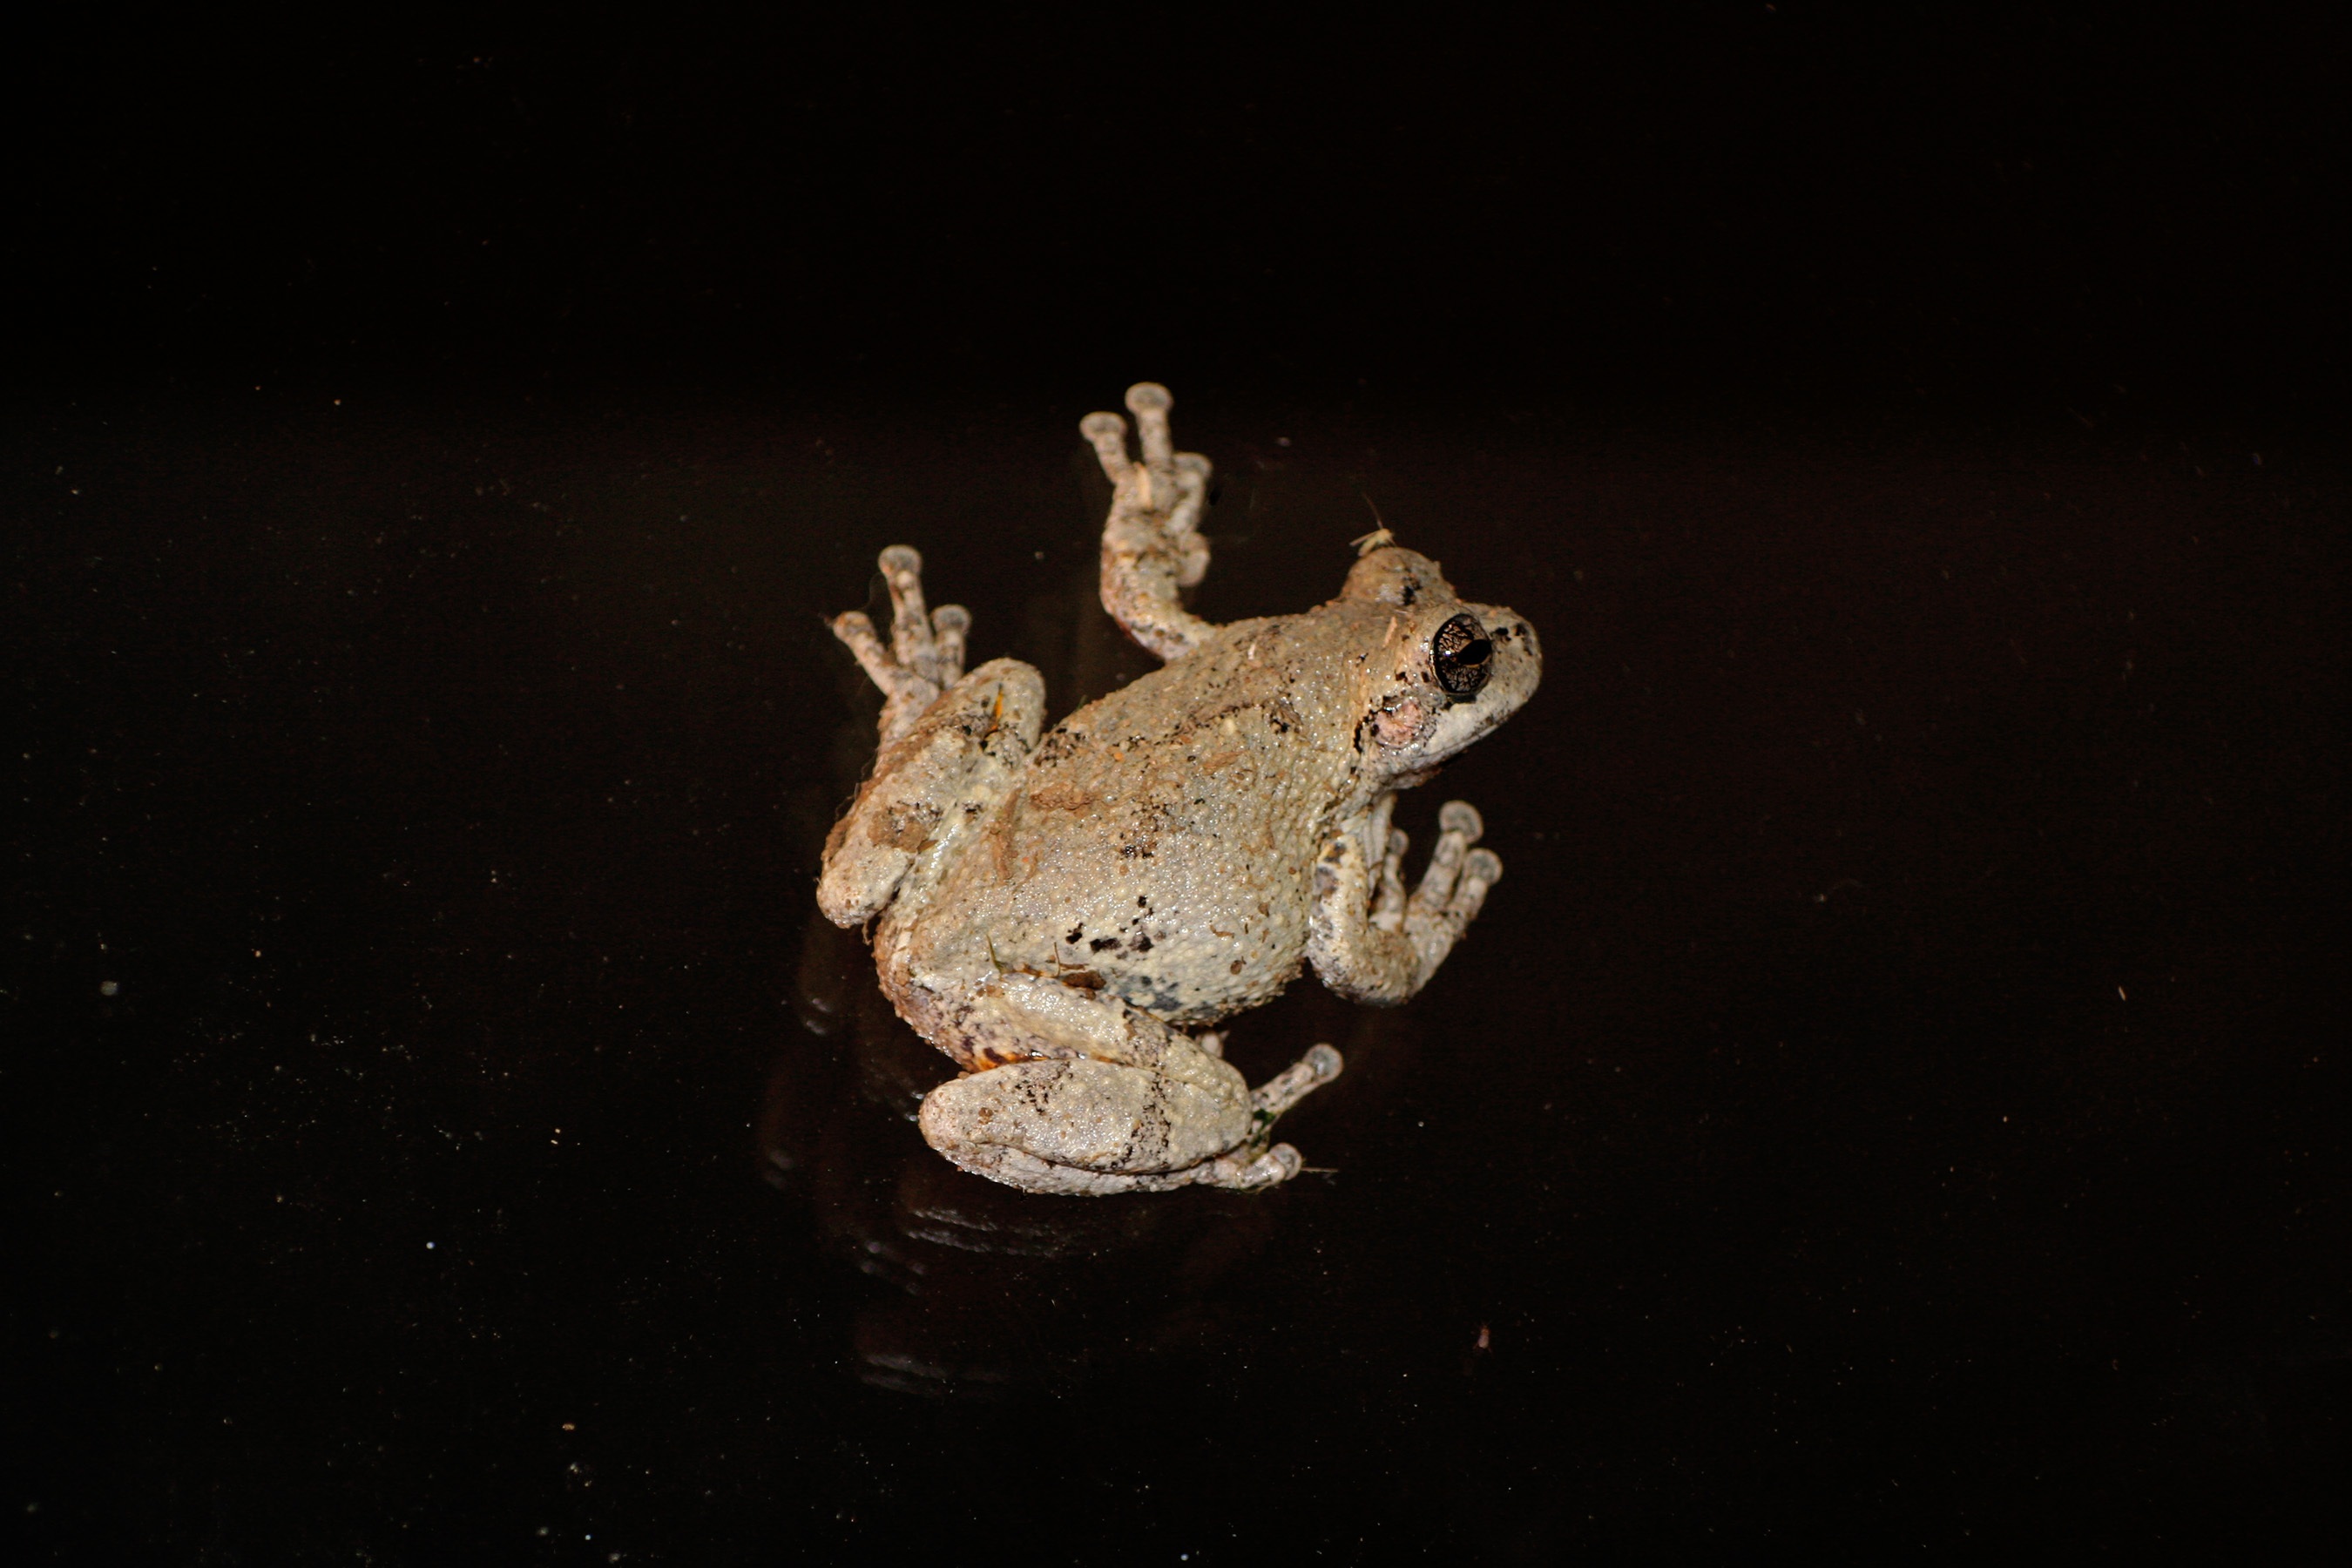
tree, nature, cute, wildlife, wild, frog, toad, amphibian, fauna, tree frog, vertebrate, peep